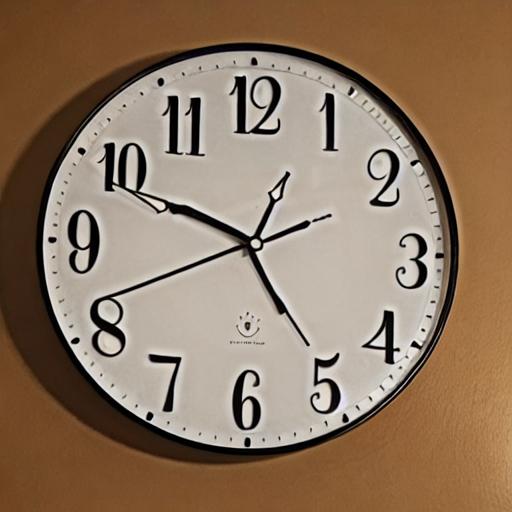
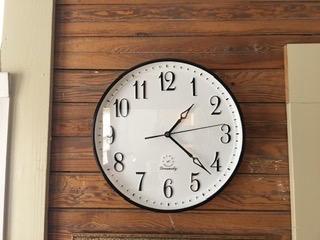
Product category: clock
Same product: no